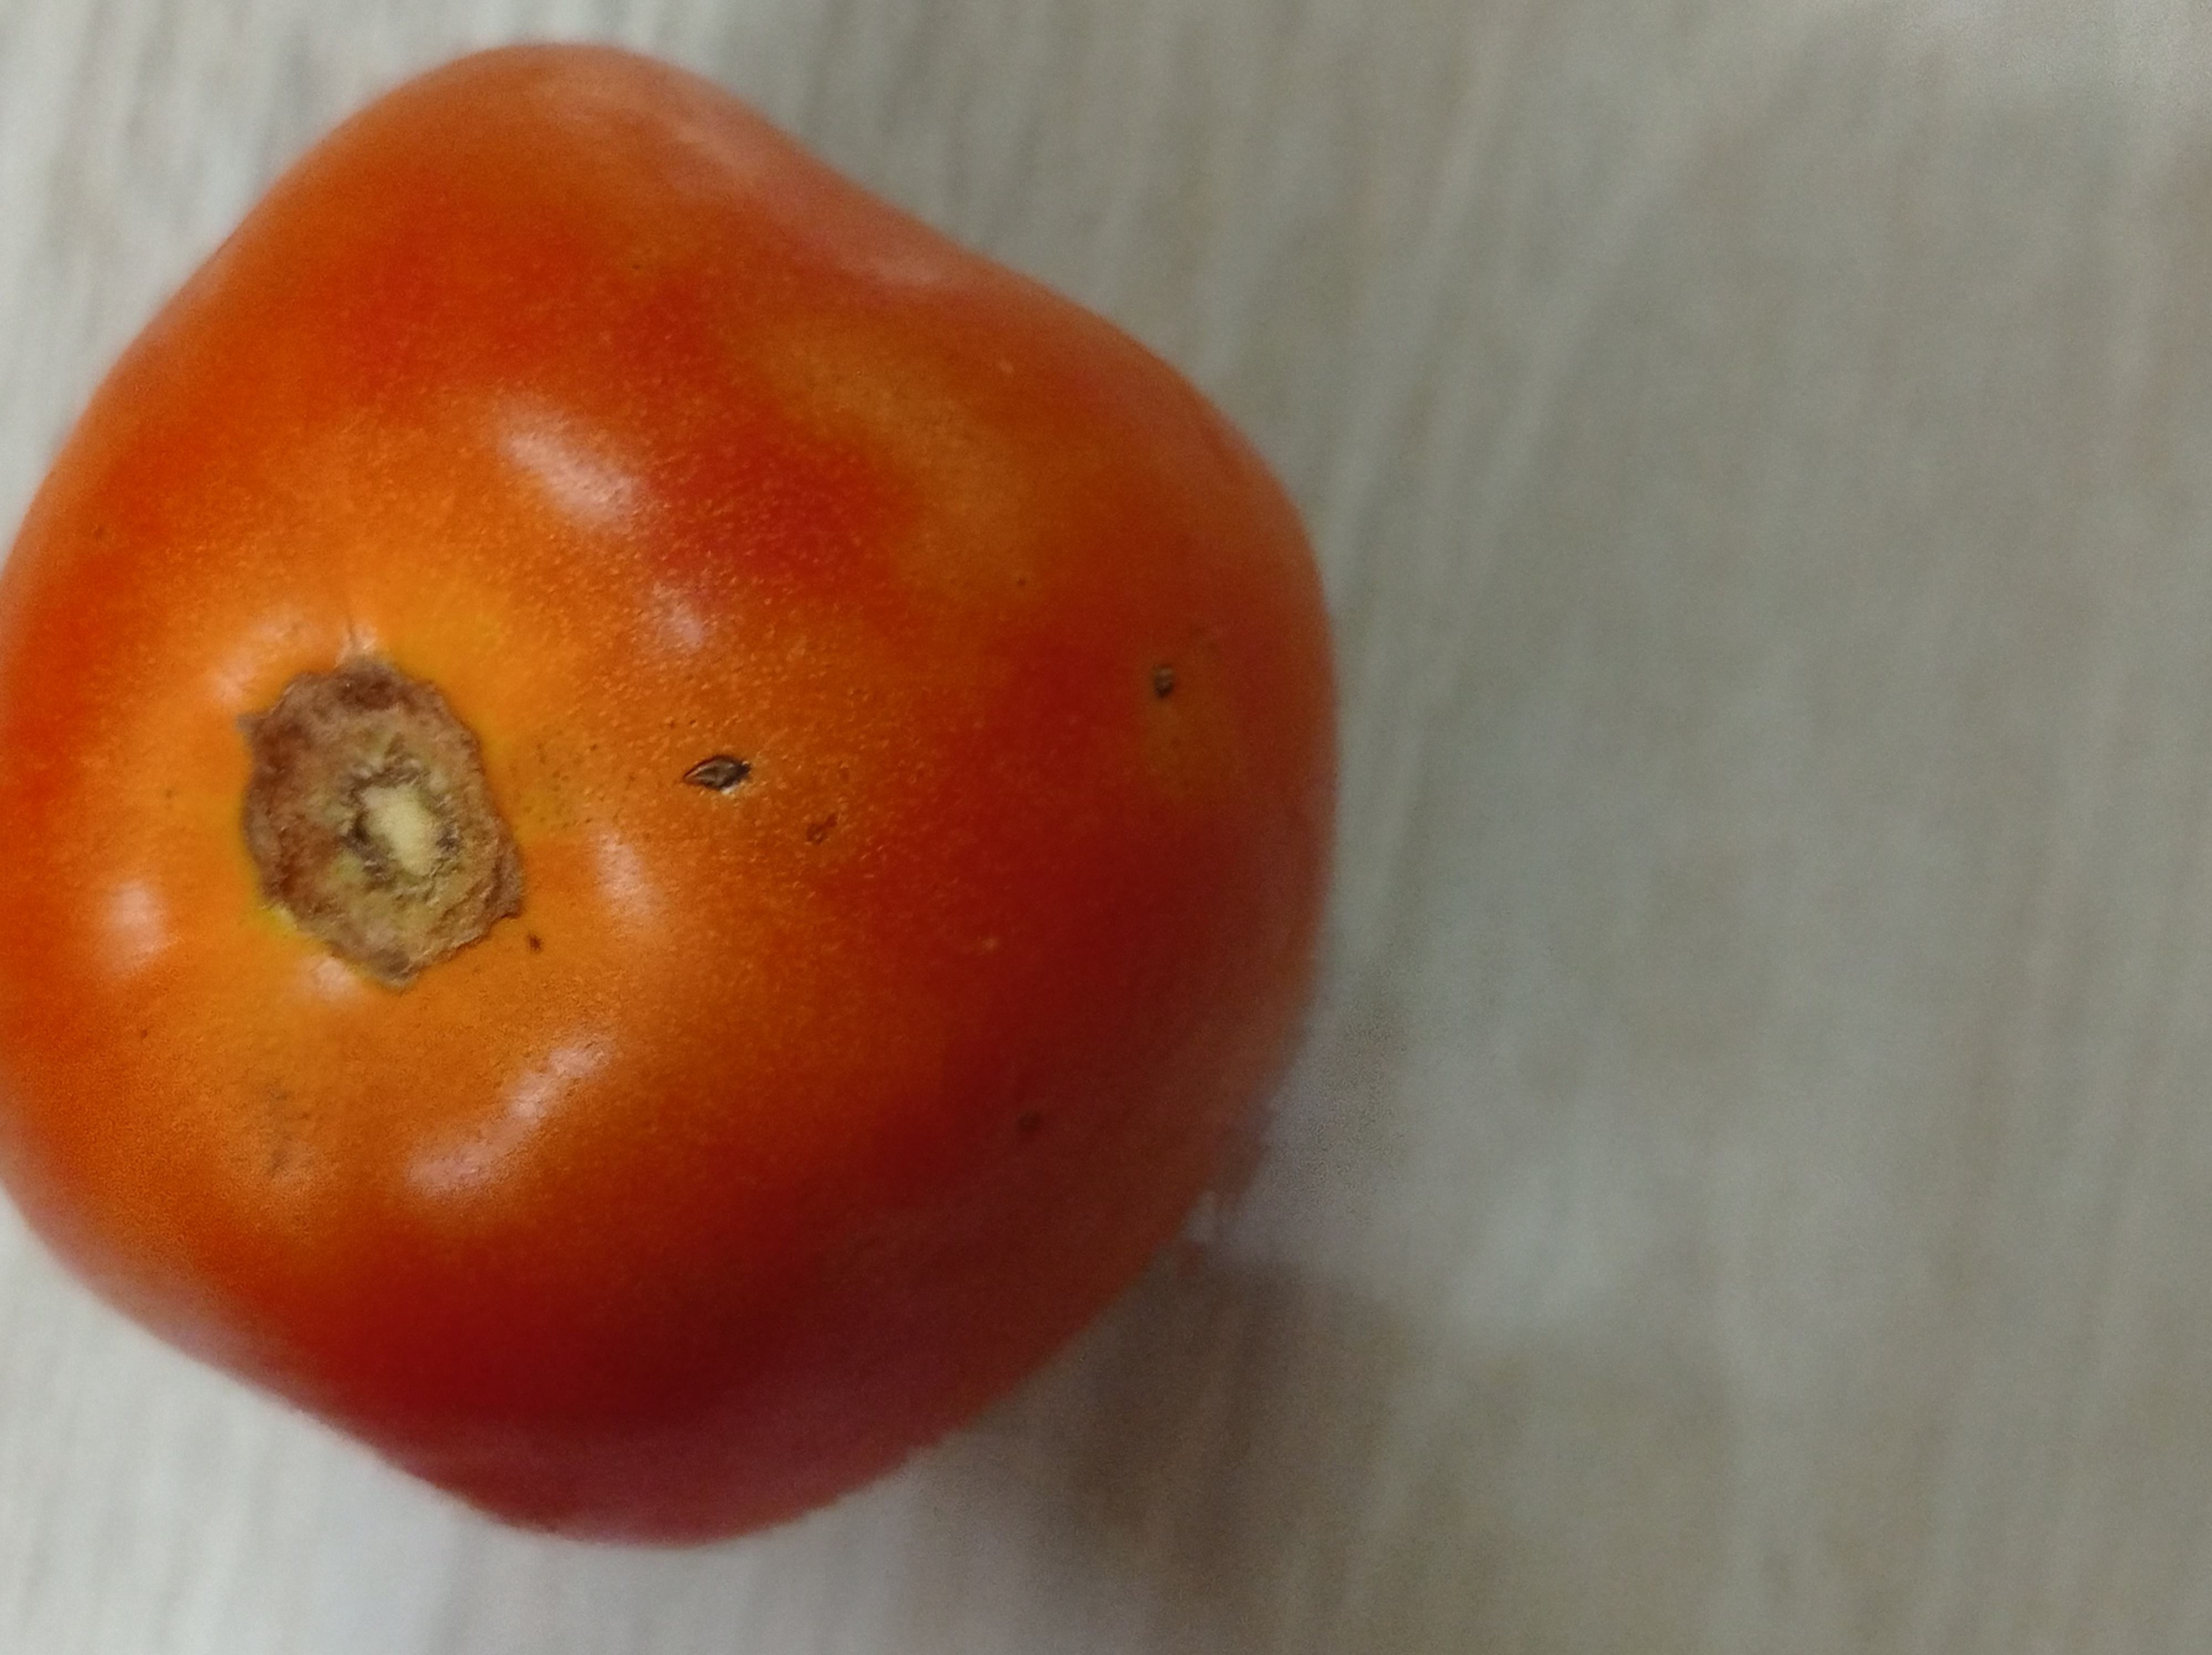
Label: Fresh